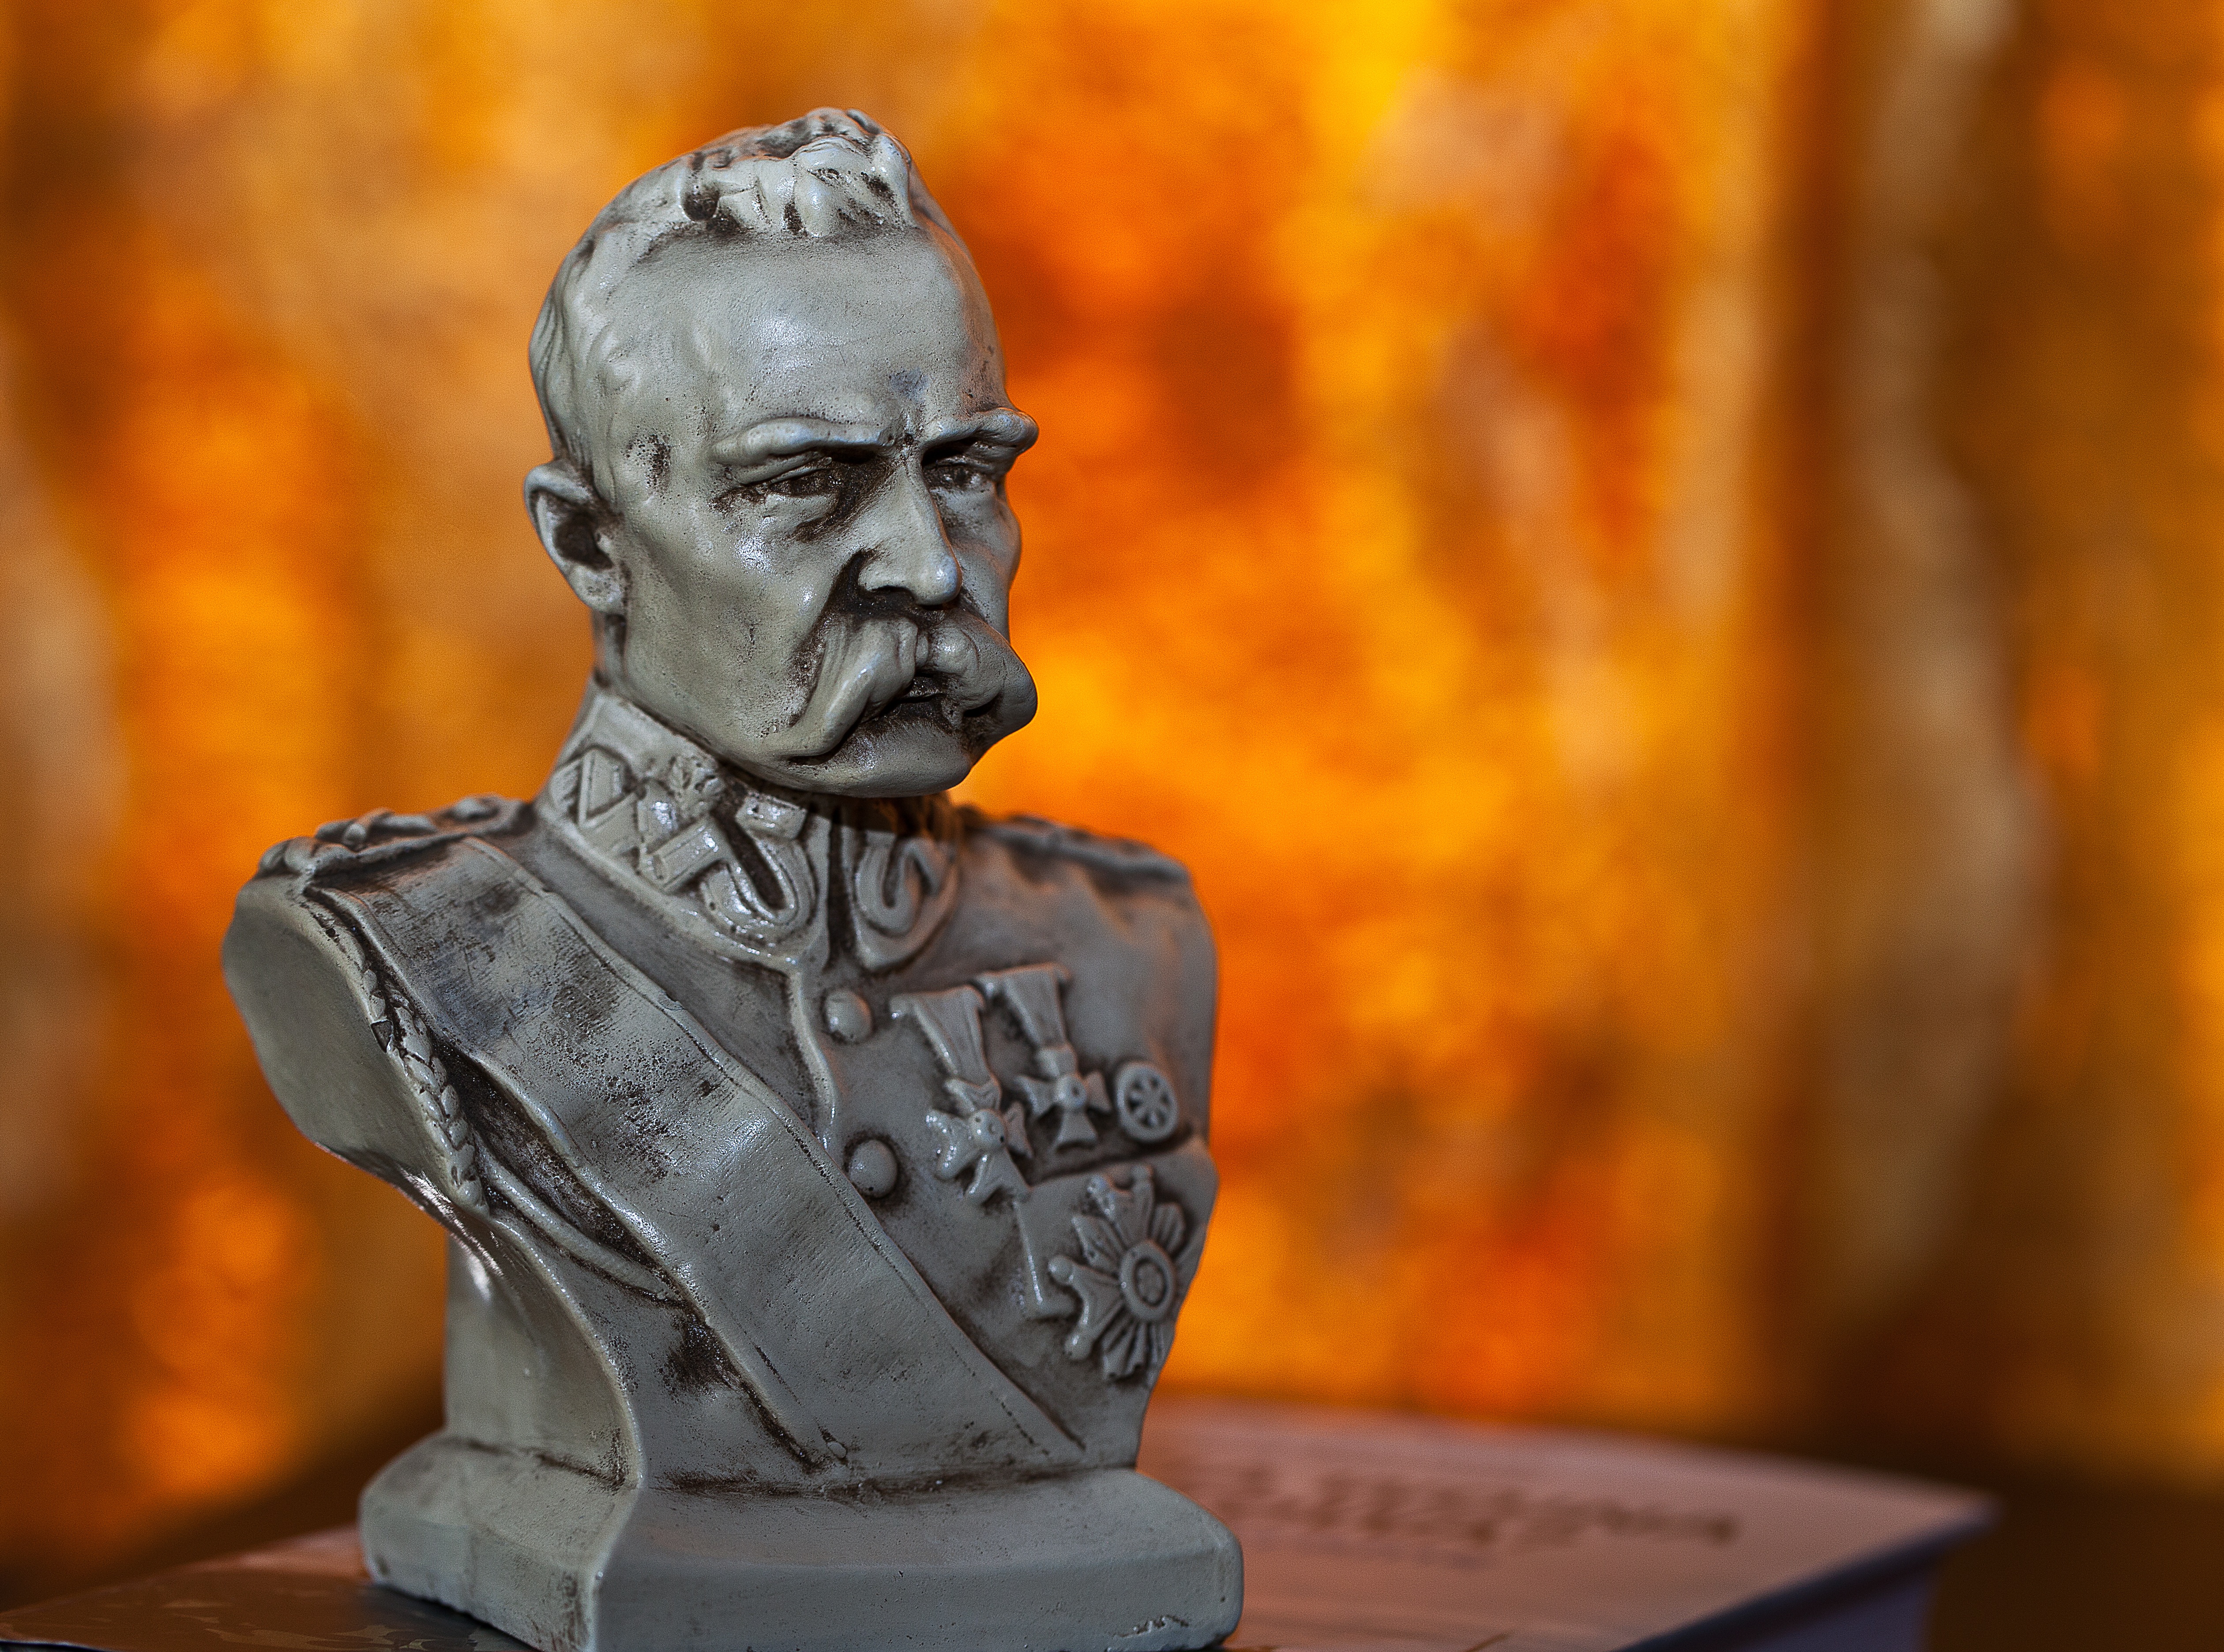
monument, statue, soldier, sculpture, art, history, bust, leader, independence, politician, release, commander, chief, marshal, the statue, ancient history, jozef pilsudski, second republic, partitions, statesman, legions, miracle on the vistula, 1 3